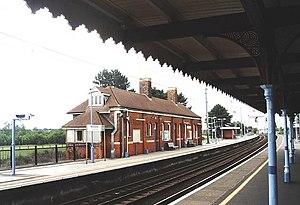
Manningtree est une ville et une paroisse civile située dans le district de Tendring, Essex, en Angleterre.